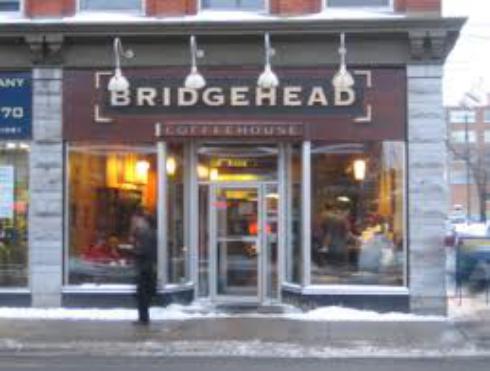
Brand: Bridgehead Coffee
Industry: Food